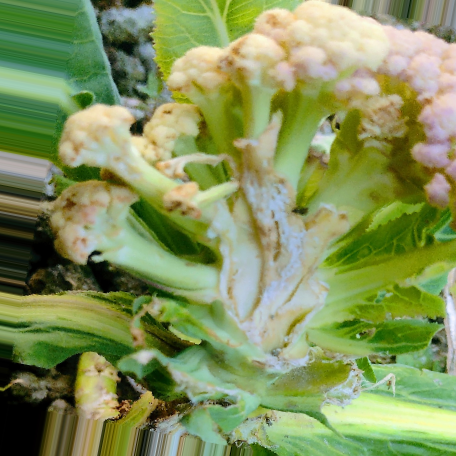
Label: Bacterial spot rot